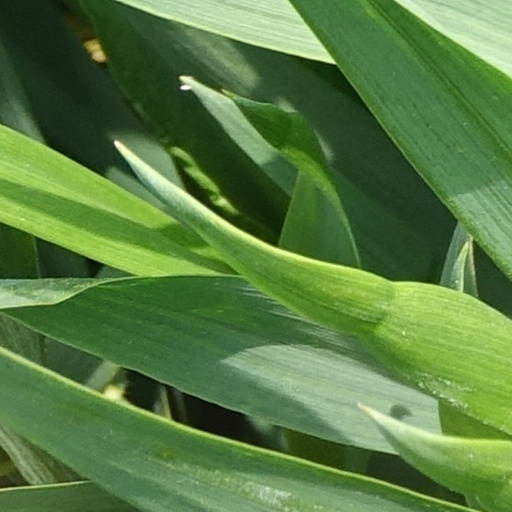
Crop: wheat